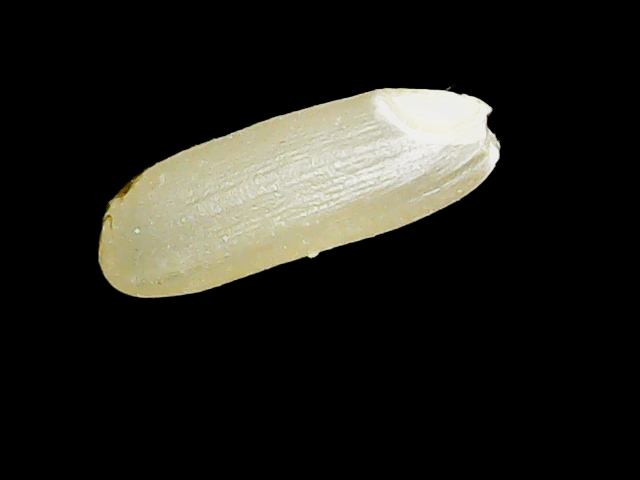
Rice variety: Binadhan17